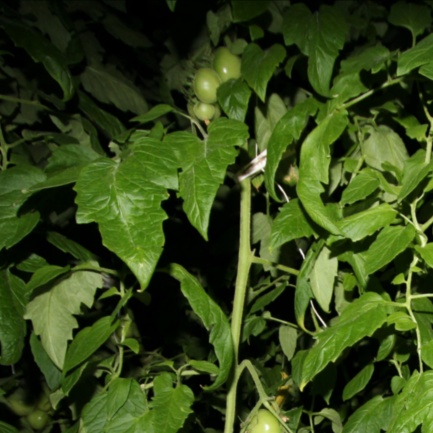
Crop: tomato